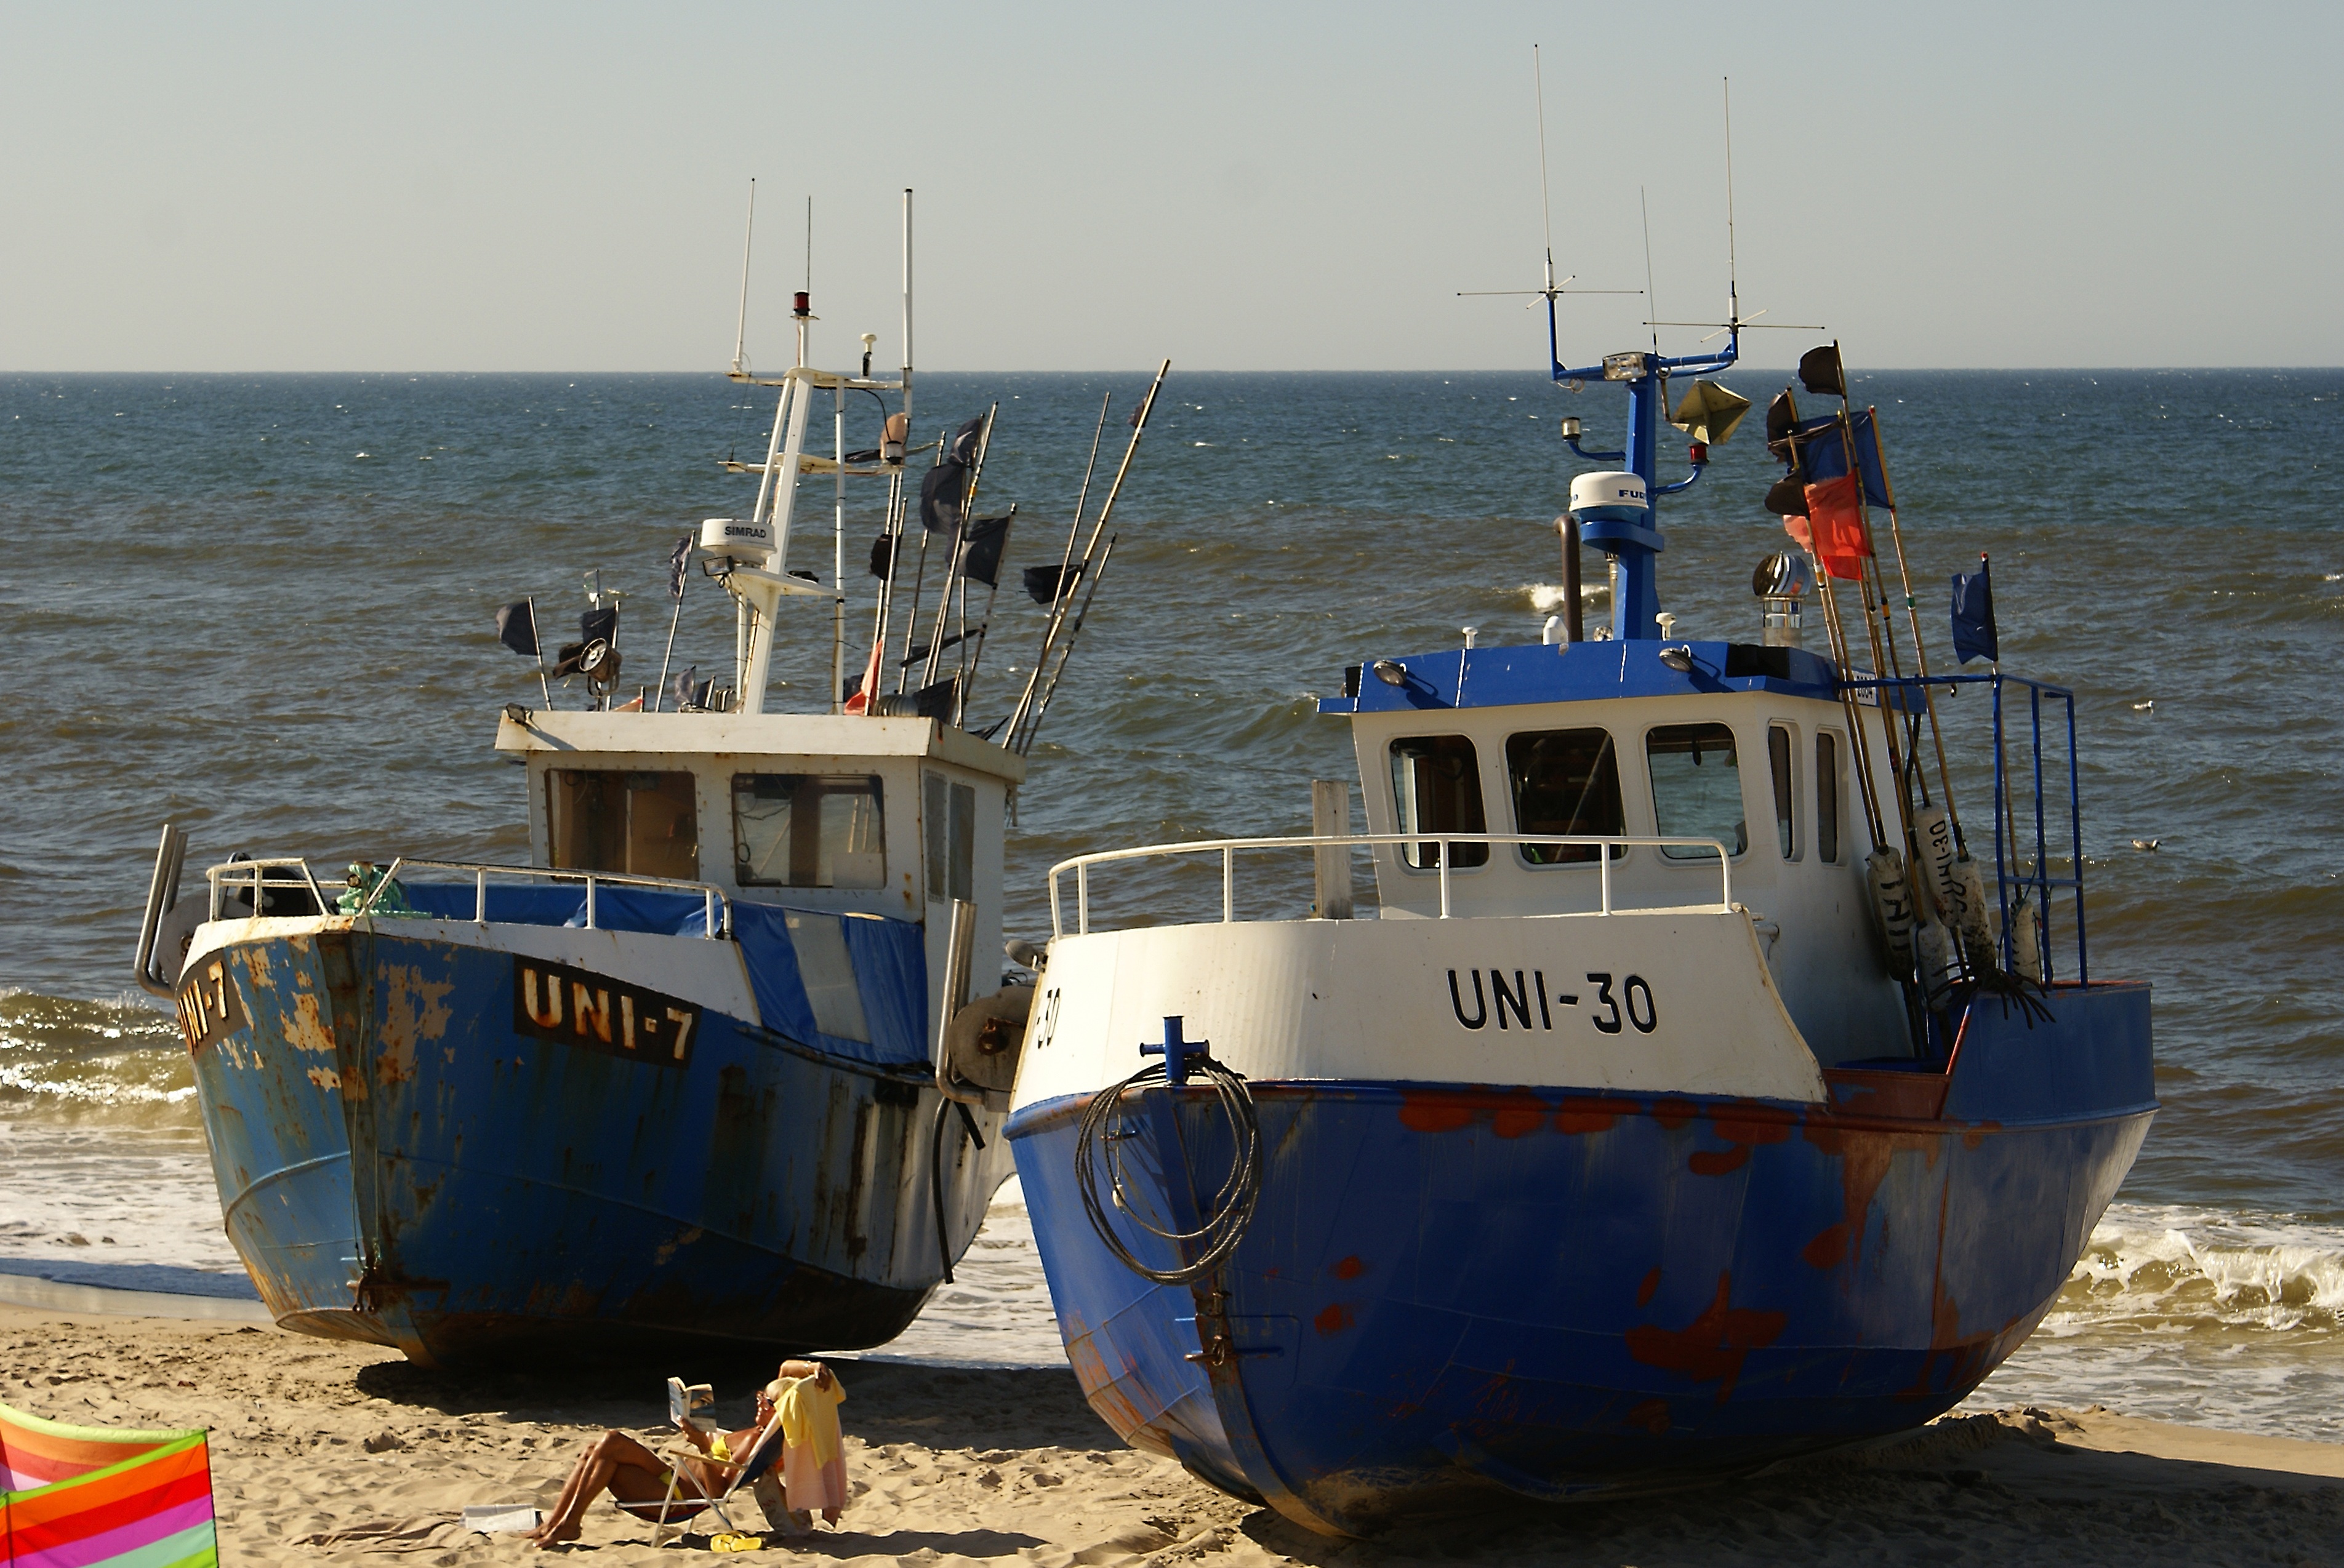
work, beach, sea, coast, sand, ocean, deck, boat, ship, vehicle, beak, fishing, holiday, bay, harbor, body of water, haven, boating, boats, watercraft, poop, cutter, fishing vessel, the coast, polish sea, cutters, fishing trawler, boats on the beach, broadside